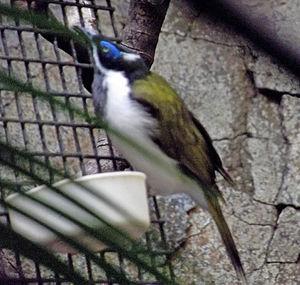
Méliphage à oreillons bleus au zoo d'Edimbourg
Le Méliphage à oreillons bleus, unique représentant du genre Entomyzon, est une espèce de passereaux de la famille des Meliphagidae. Avec 29,5 cm de long en moyenne, il est plutôt grand pour un méliphage. Il a un plumage caractéristique, avec des parties supérieures olive, des parties inférieures blanches, une tête et une gorge noires. Il possède une marque blanche sur l'arrière de la tête et un trait malaire également blanc à la base de son bec. Il est facilement reconnaissable par les taches bleues de peau déplumée qu'il a sur les joues lorsqu'il est adulte. Chez le jeune, cette marque est jaune. Les mâles et les femelles sont d'apparence semblable.